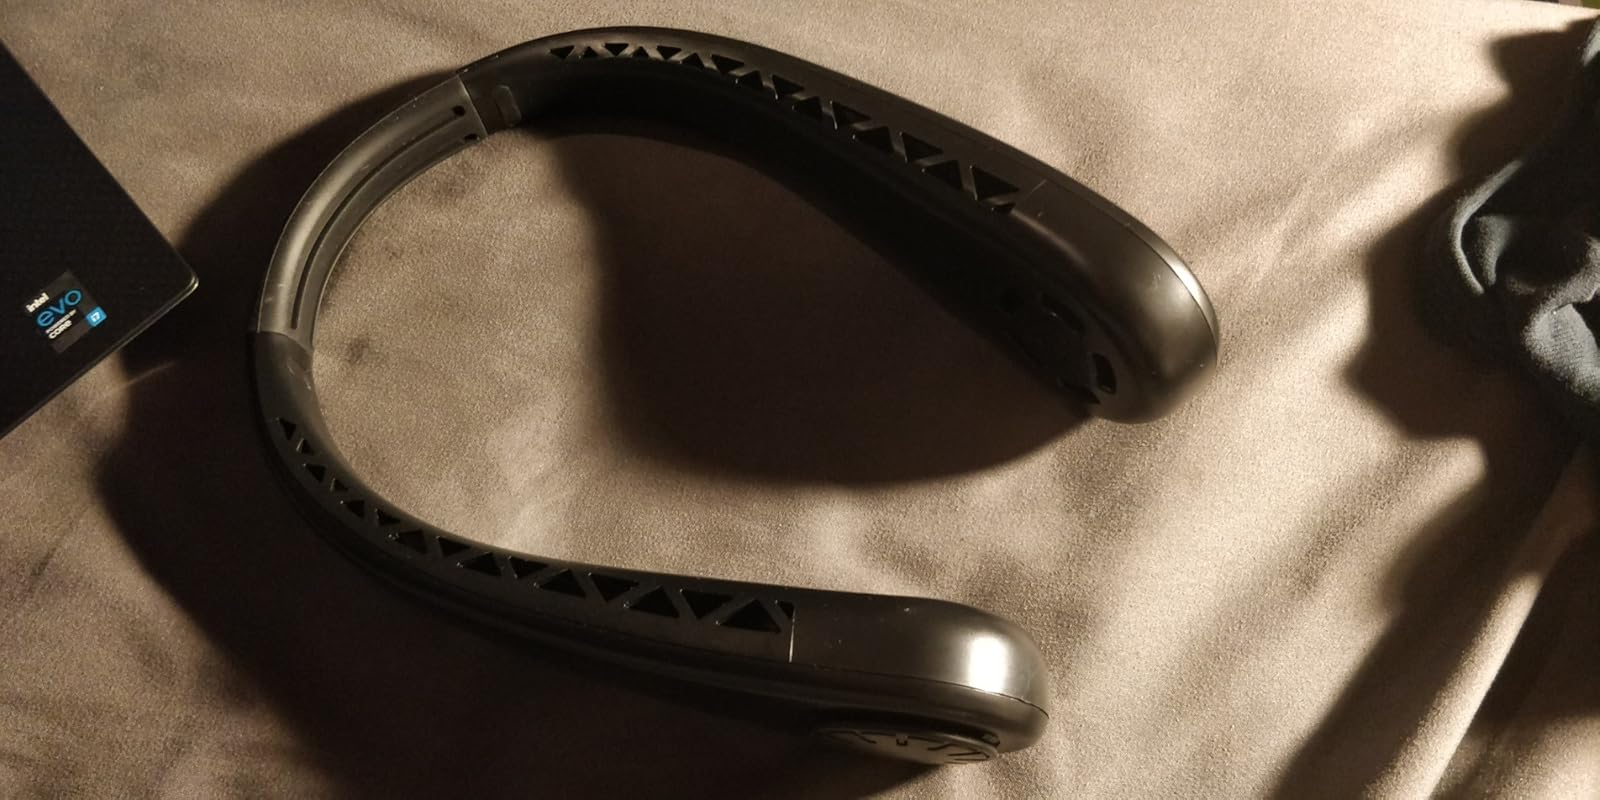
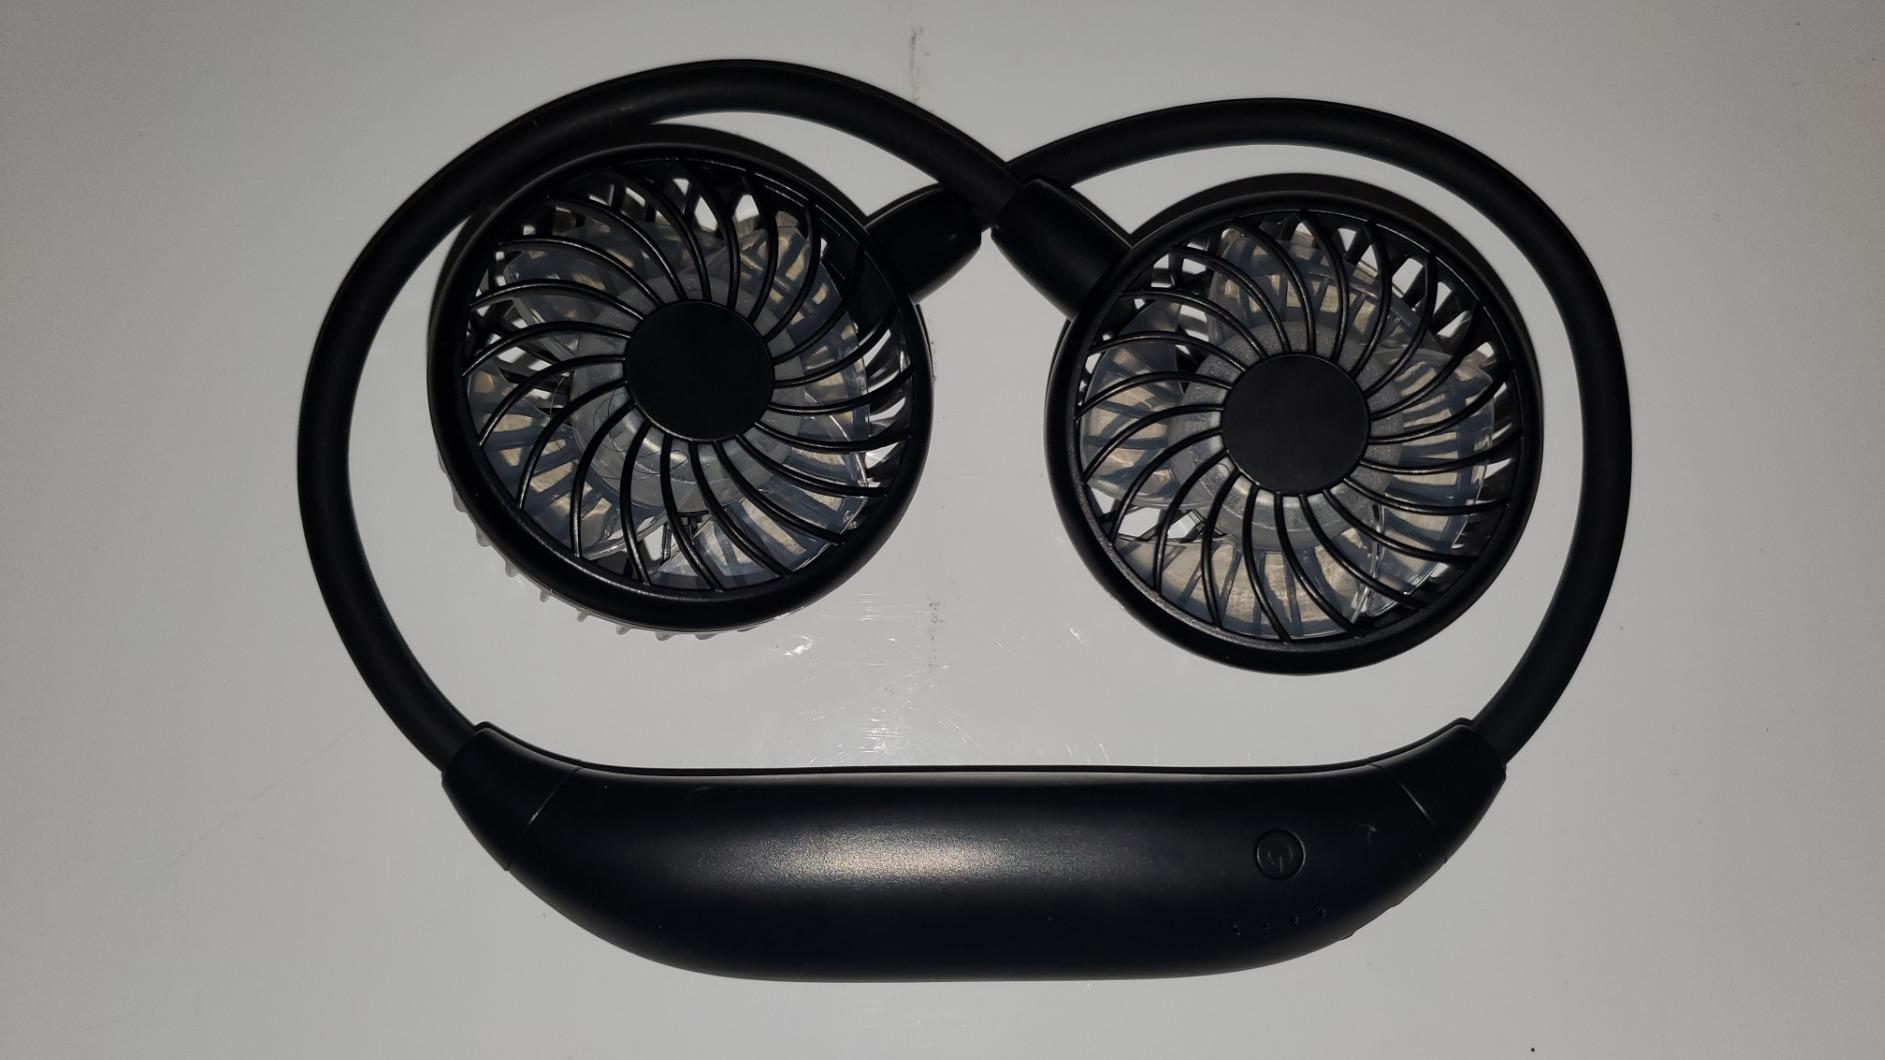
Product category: fan
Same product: no